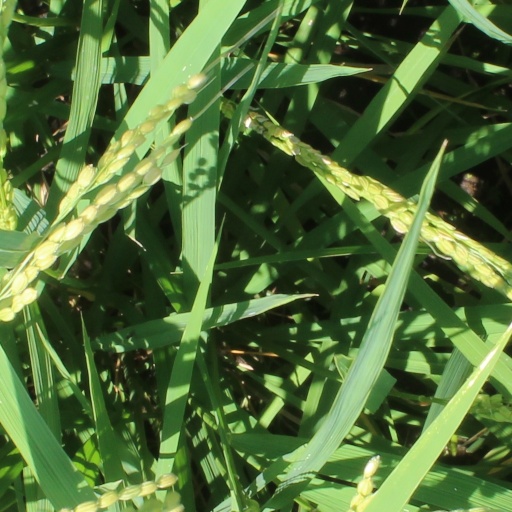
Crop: rice